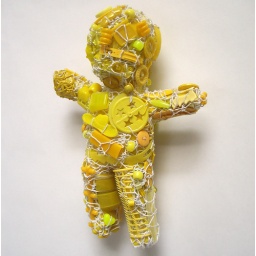
yellow plastic trash gyre baby by Ruby Re-Usable